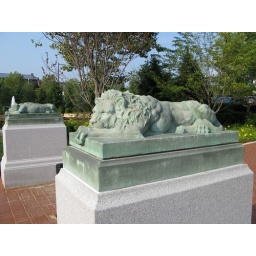
dozing stone lion guarding pathway at Essex County vicinage courthouse in Newark (on MLK Blvd nr S. Orange Ave)